Juha Leiviskä

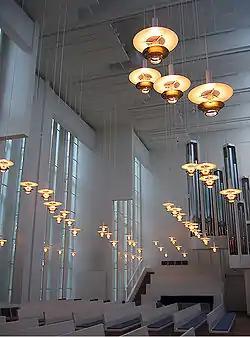
Myyrmäki Church, Vantaa, 1984.

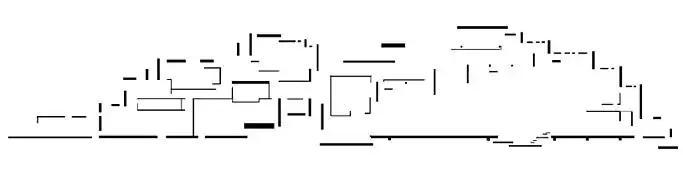
Myyrmäki Church, plan compositional analysis.

The son of engineer Toivo Ilmari Leiviskä and teacher Sonja Jämsén-Astala, Leiviskä studied architecture at Helsinki University of Technology, qualifying as an architect in 1963. He established his own office in 1964, while also working as a teaching assistant at Helsinki University of Technology.